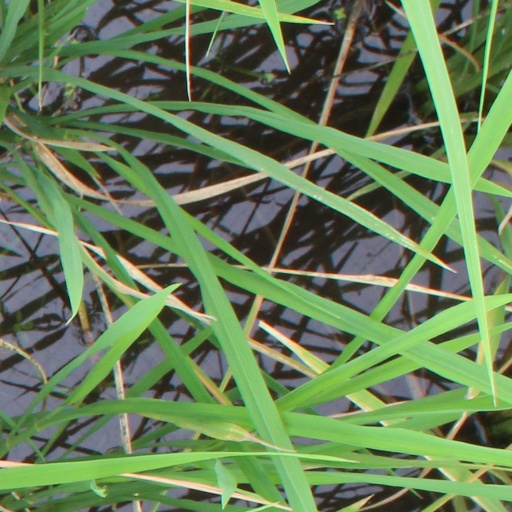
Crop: rice